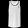
Label: T - shirt / top